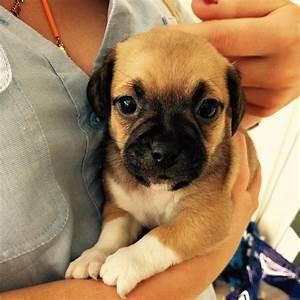
dog